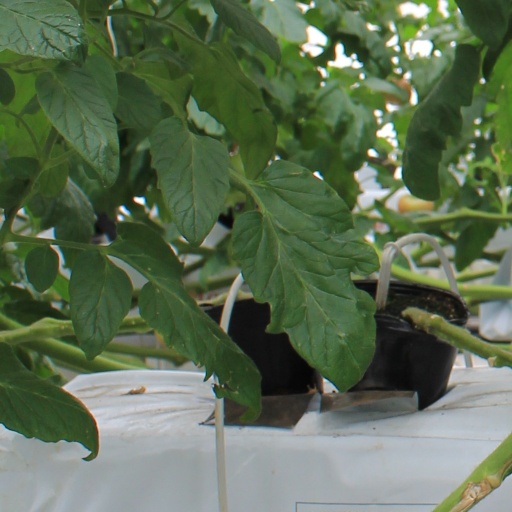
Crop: tomato